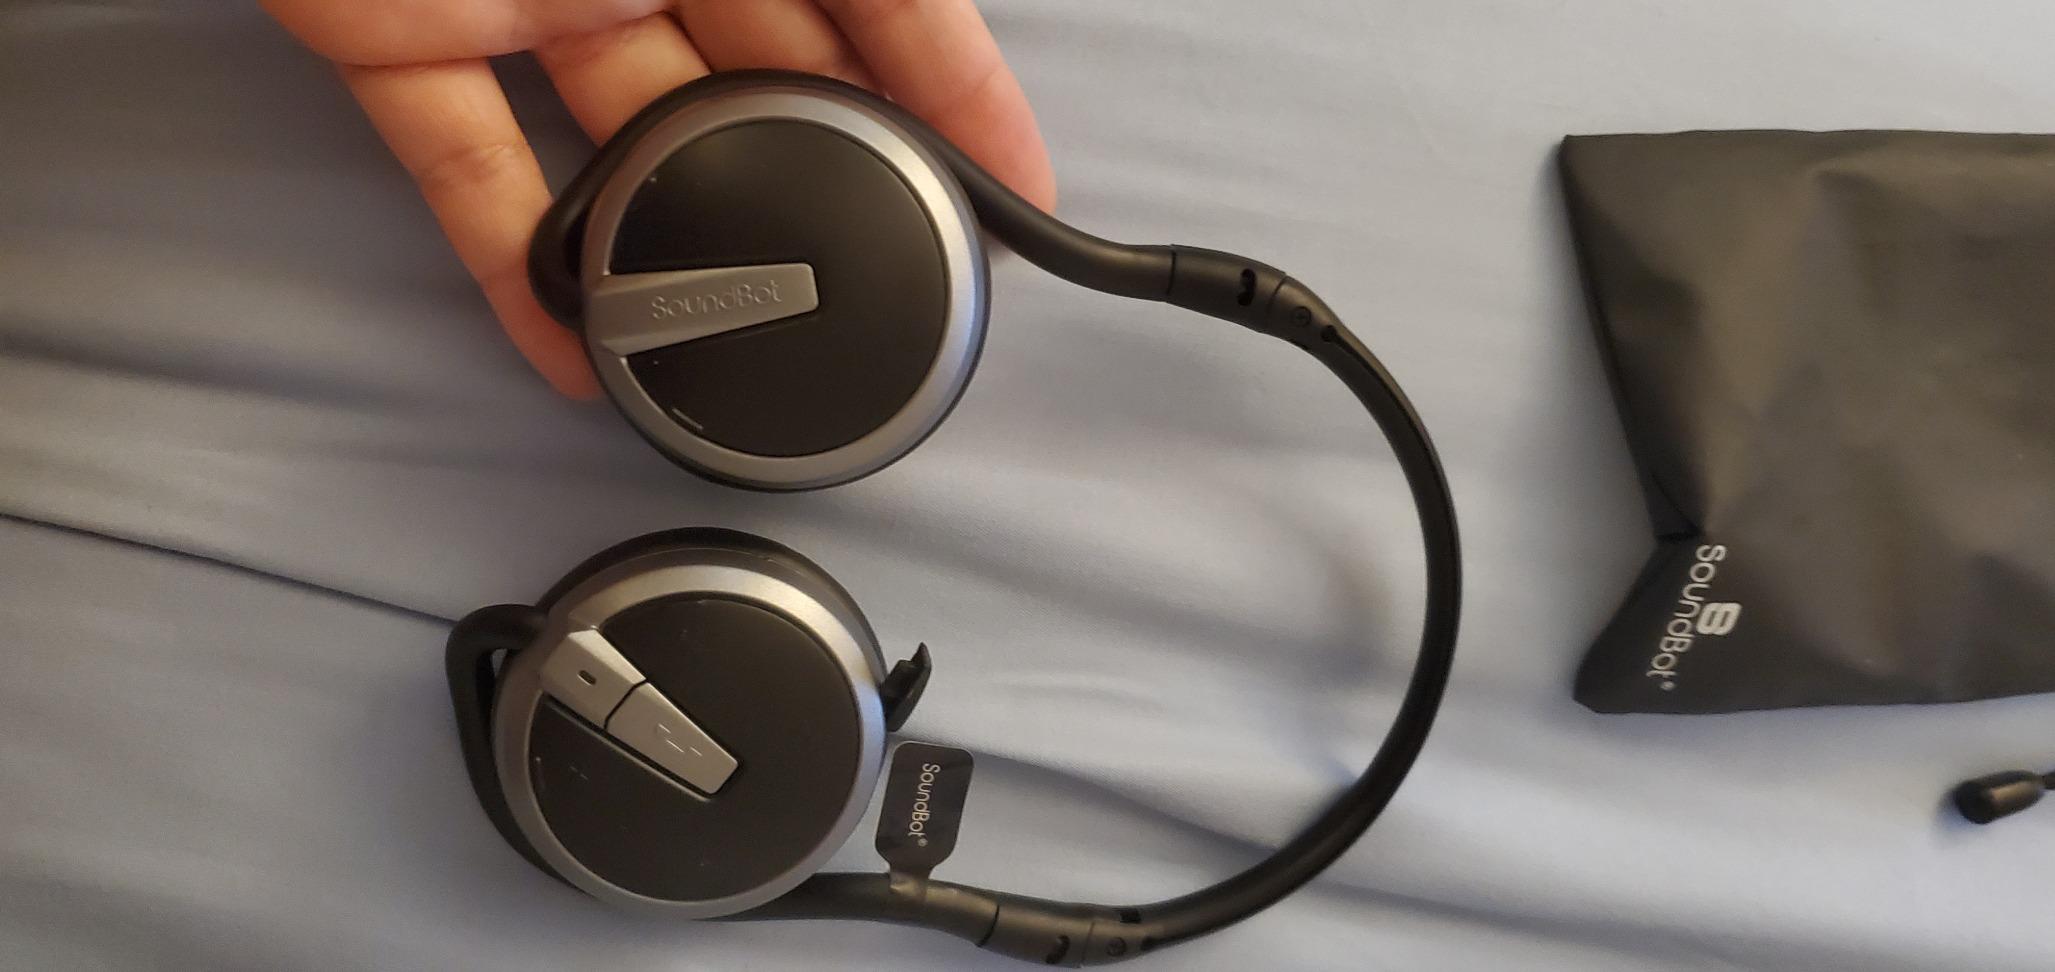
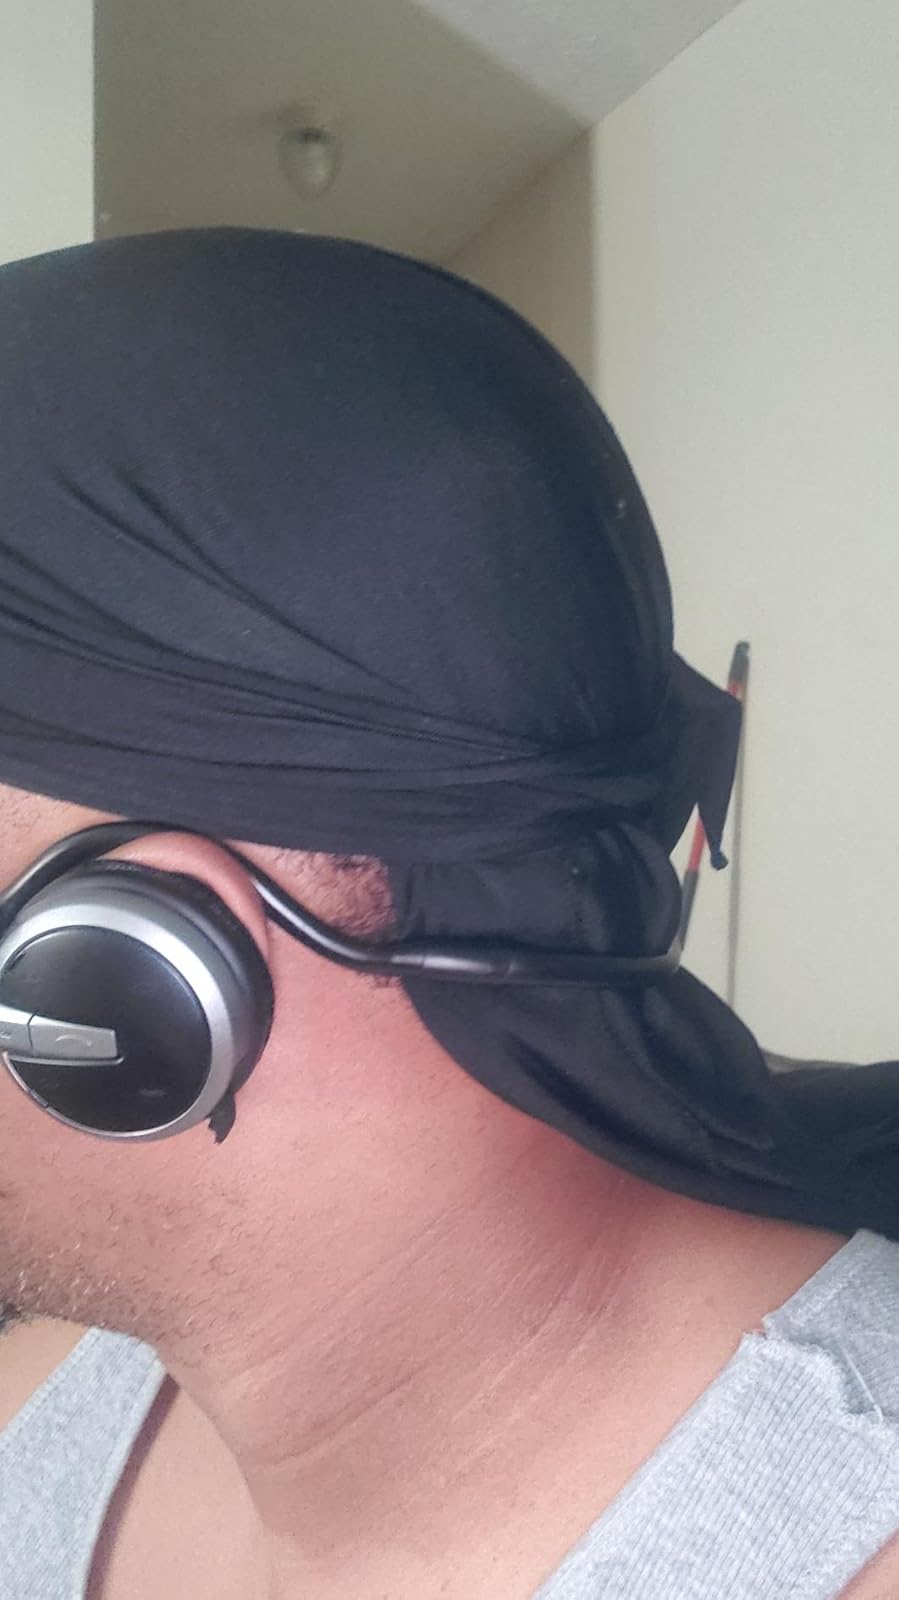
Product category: headphones
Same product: yes